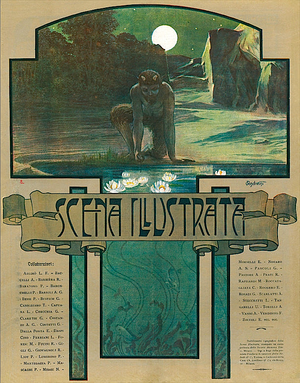
Ottorino Andreini, né en 1872 à Florence où il est mort en 1943, est un peintre, illustrateur, et affichiste italien, qui a longtemps travaillé en France.